Wit Nyin Ka Kyoe

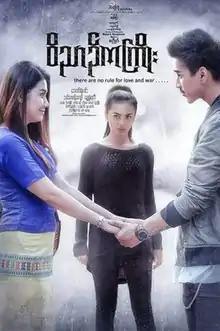
film poster

Wit Nyin Ka Kyoe is a 2017 Burmese drama film, directed by Steel (Dwe Myittar) starring Aung Ye Lin, Thinzar Wint Kyaw and Shwe Hmone Yati. The film, produced by Khayay Phyu Film Production premiered Myanmar on June 16, 2017.